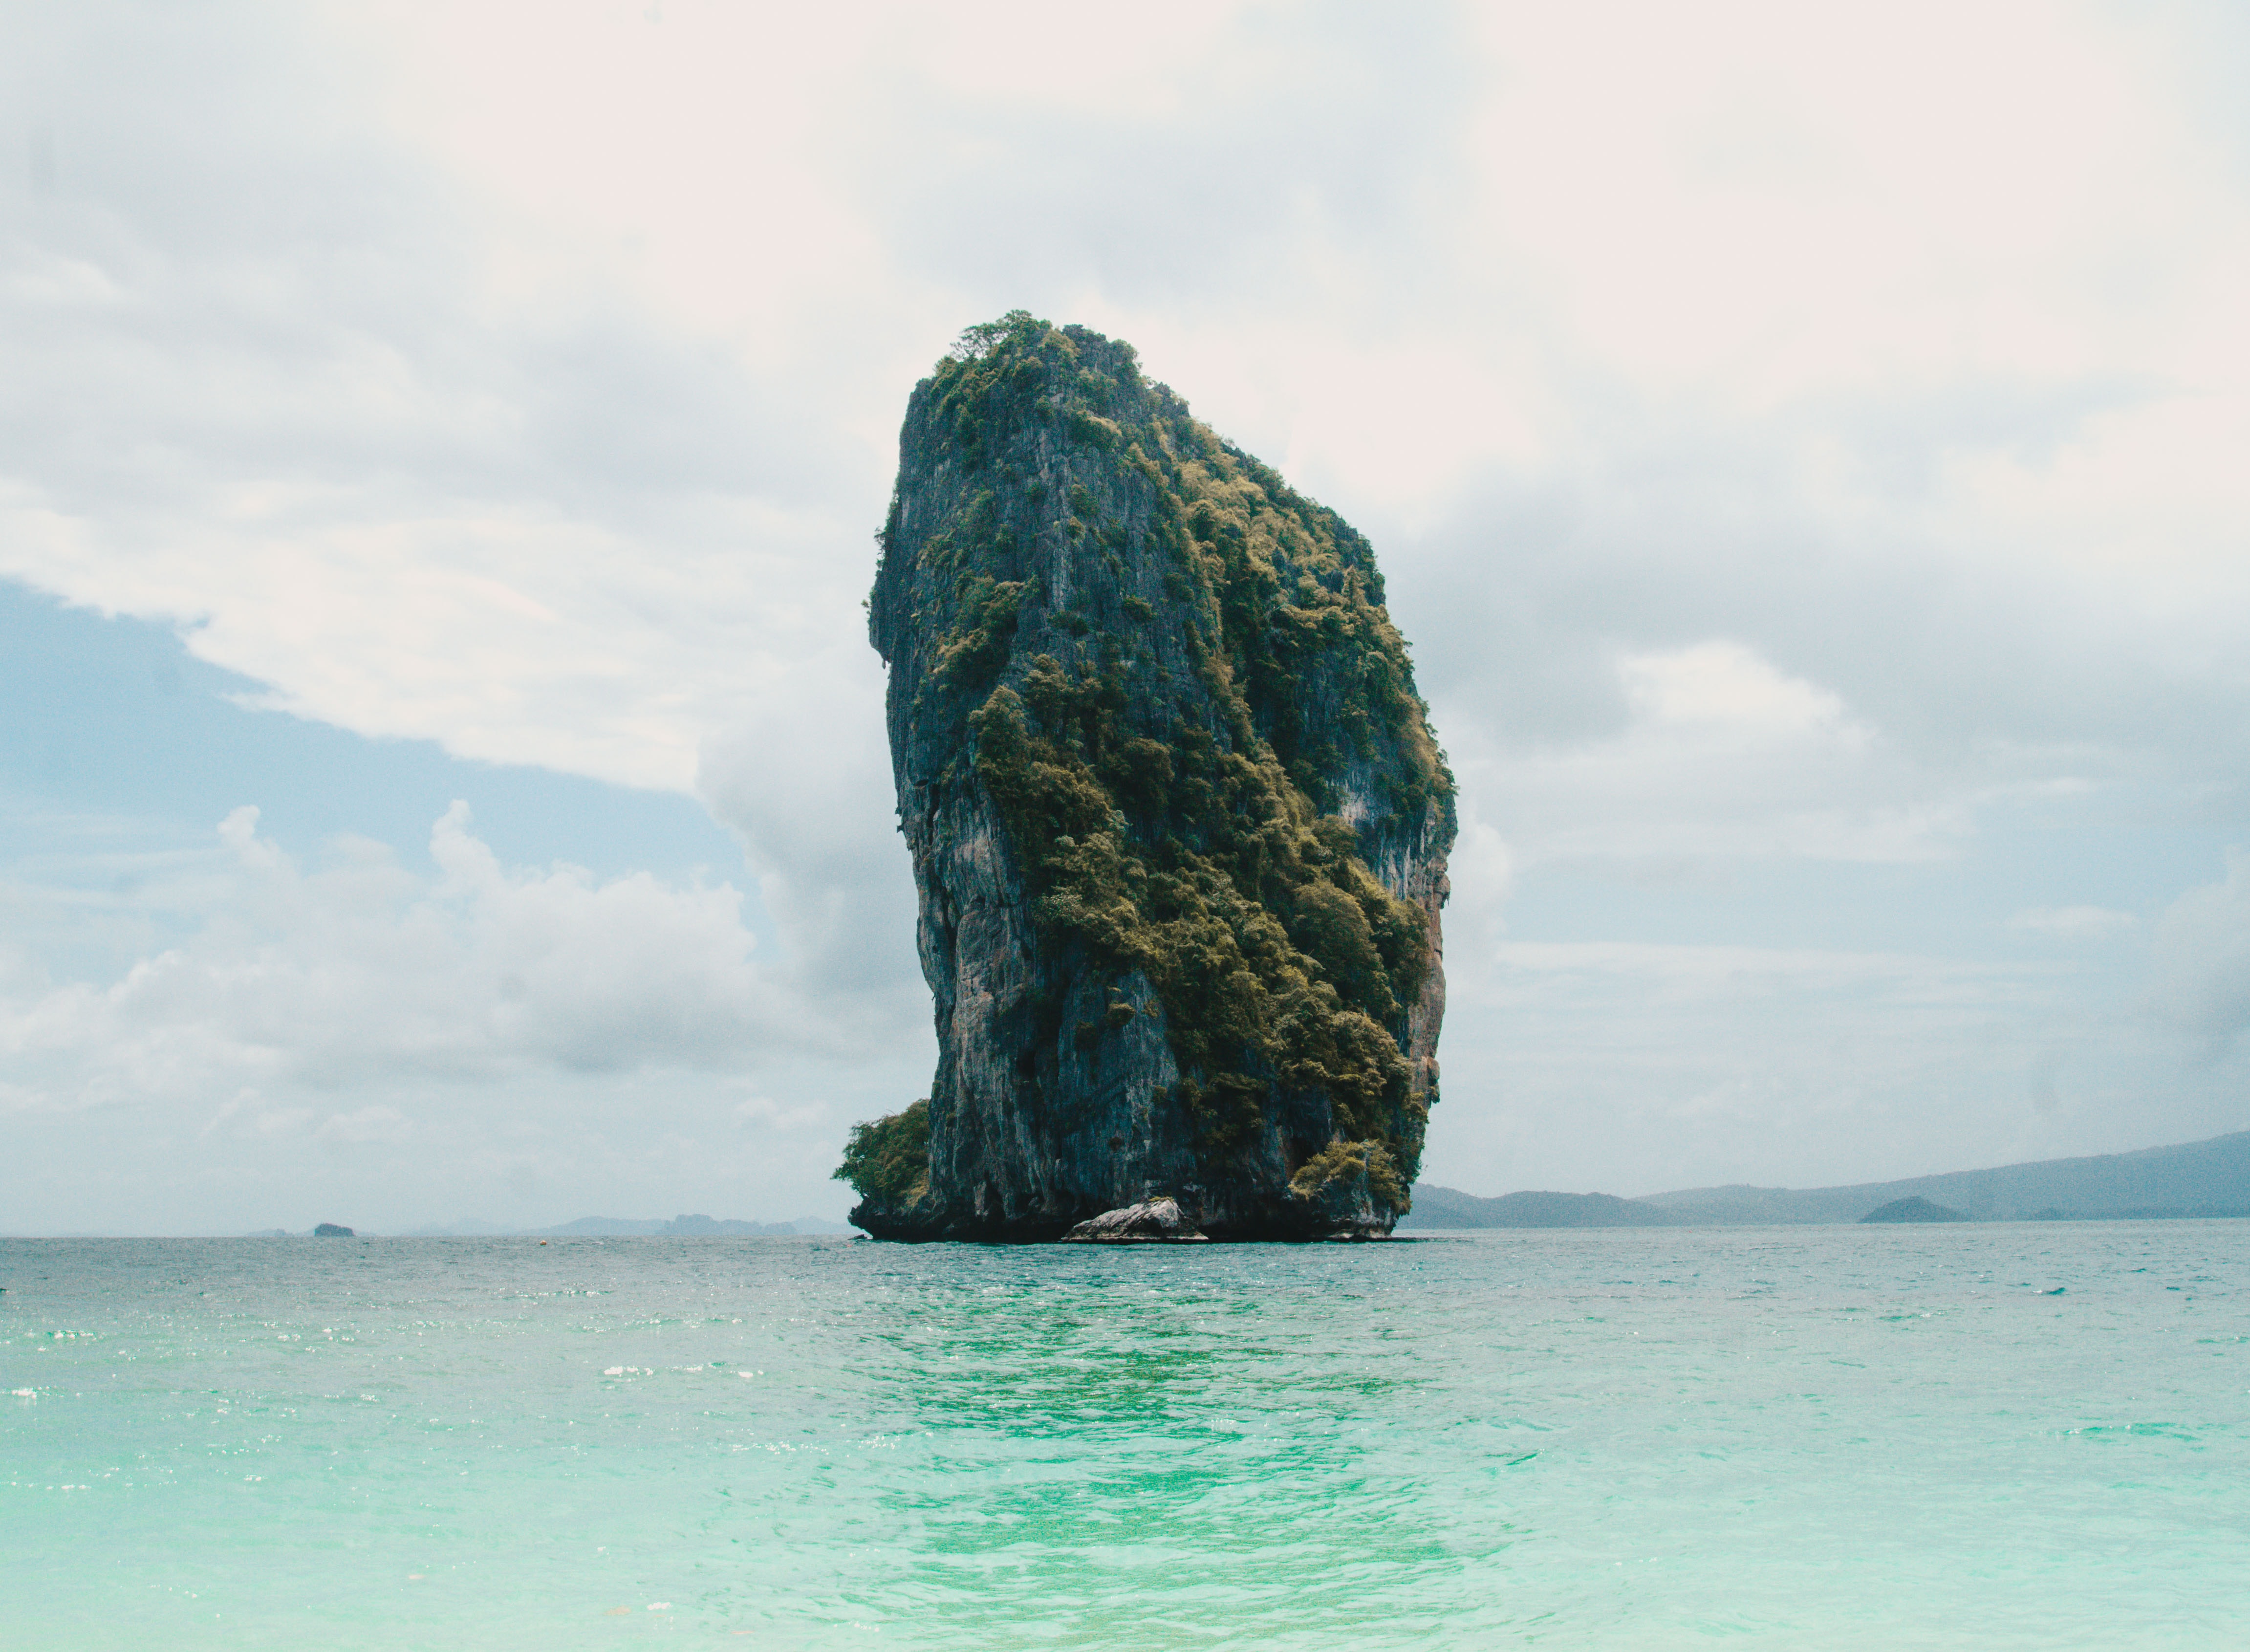
rock, nature, water, coastal and oceanic landforms, sea, natural landscape, islet, ocean, formation, promontory, stack, island, tropics, sky, klippe, cliff, watercourse, landscape, headland, coast, tourism, caribbean, bay